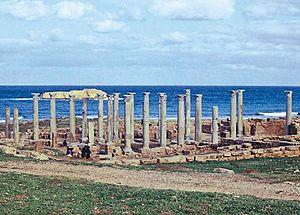
Basilique orientale, Apollonia, Cyrénaïque